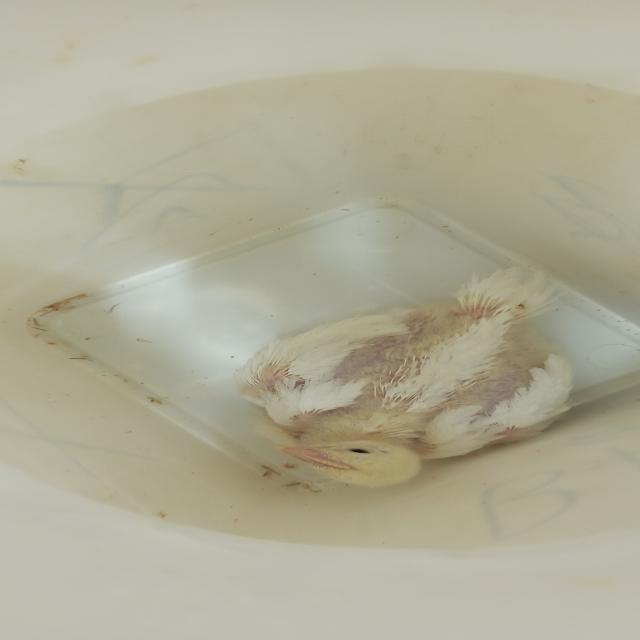
Weight: 718 g